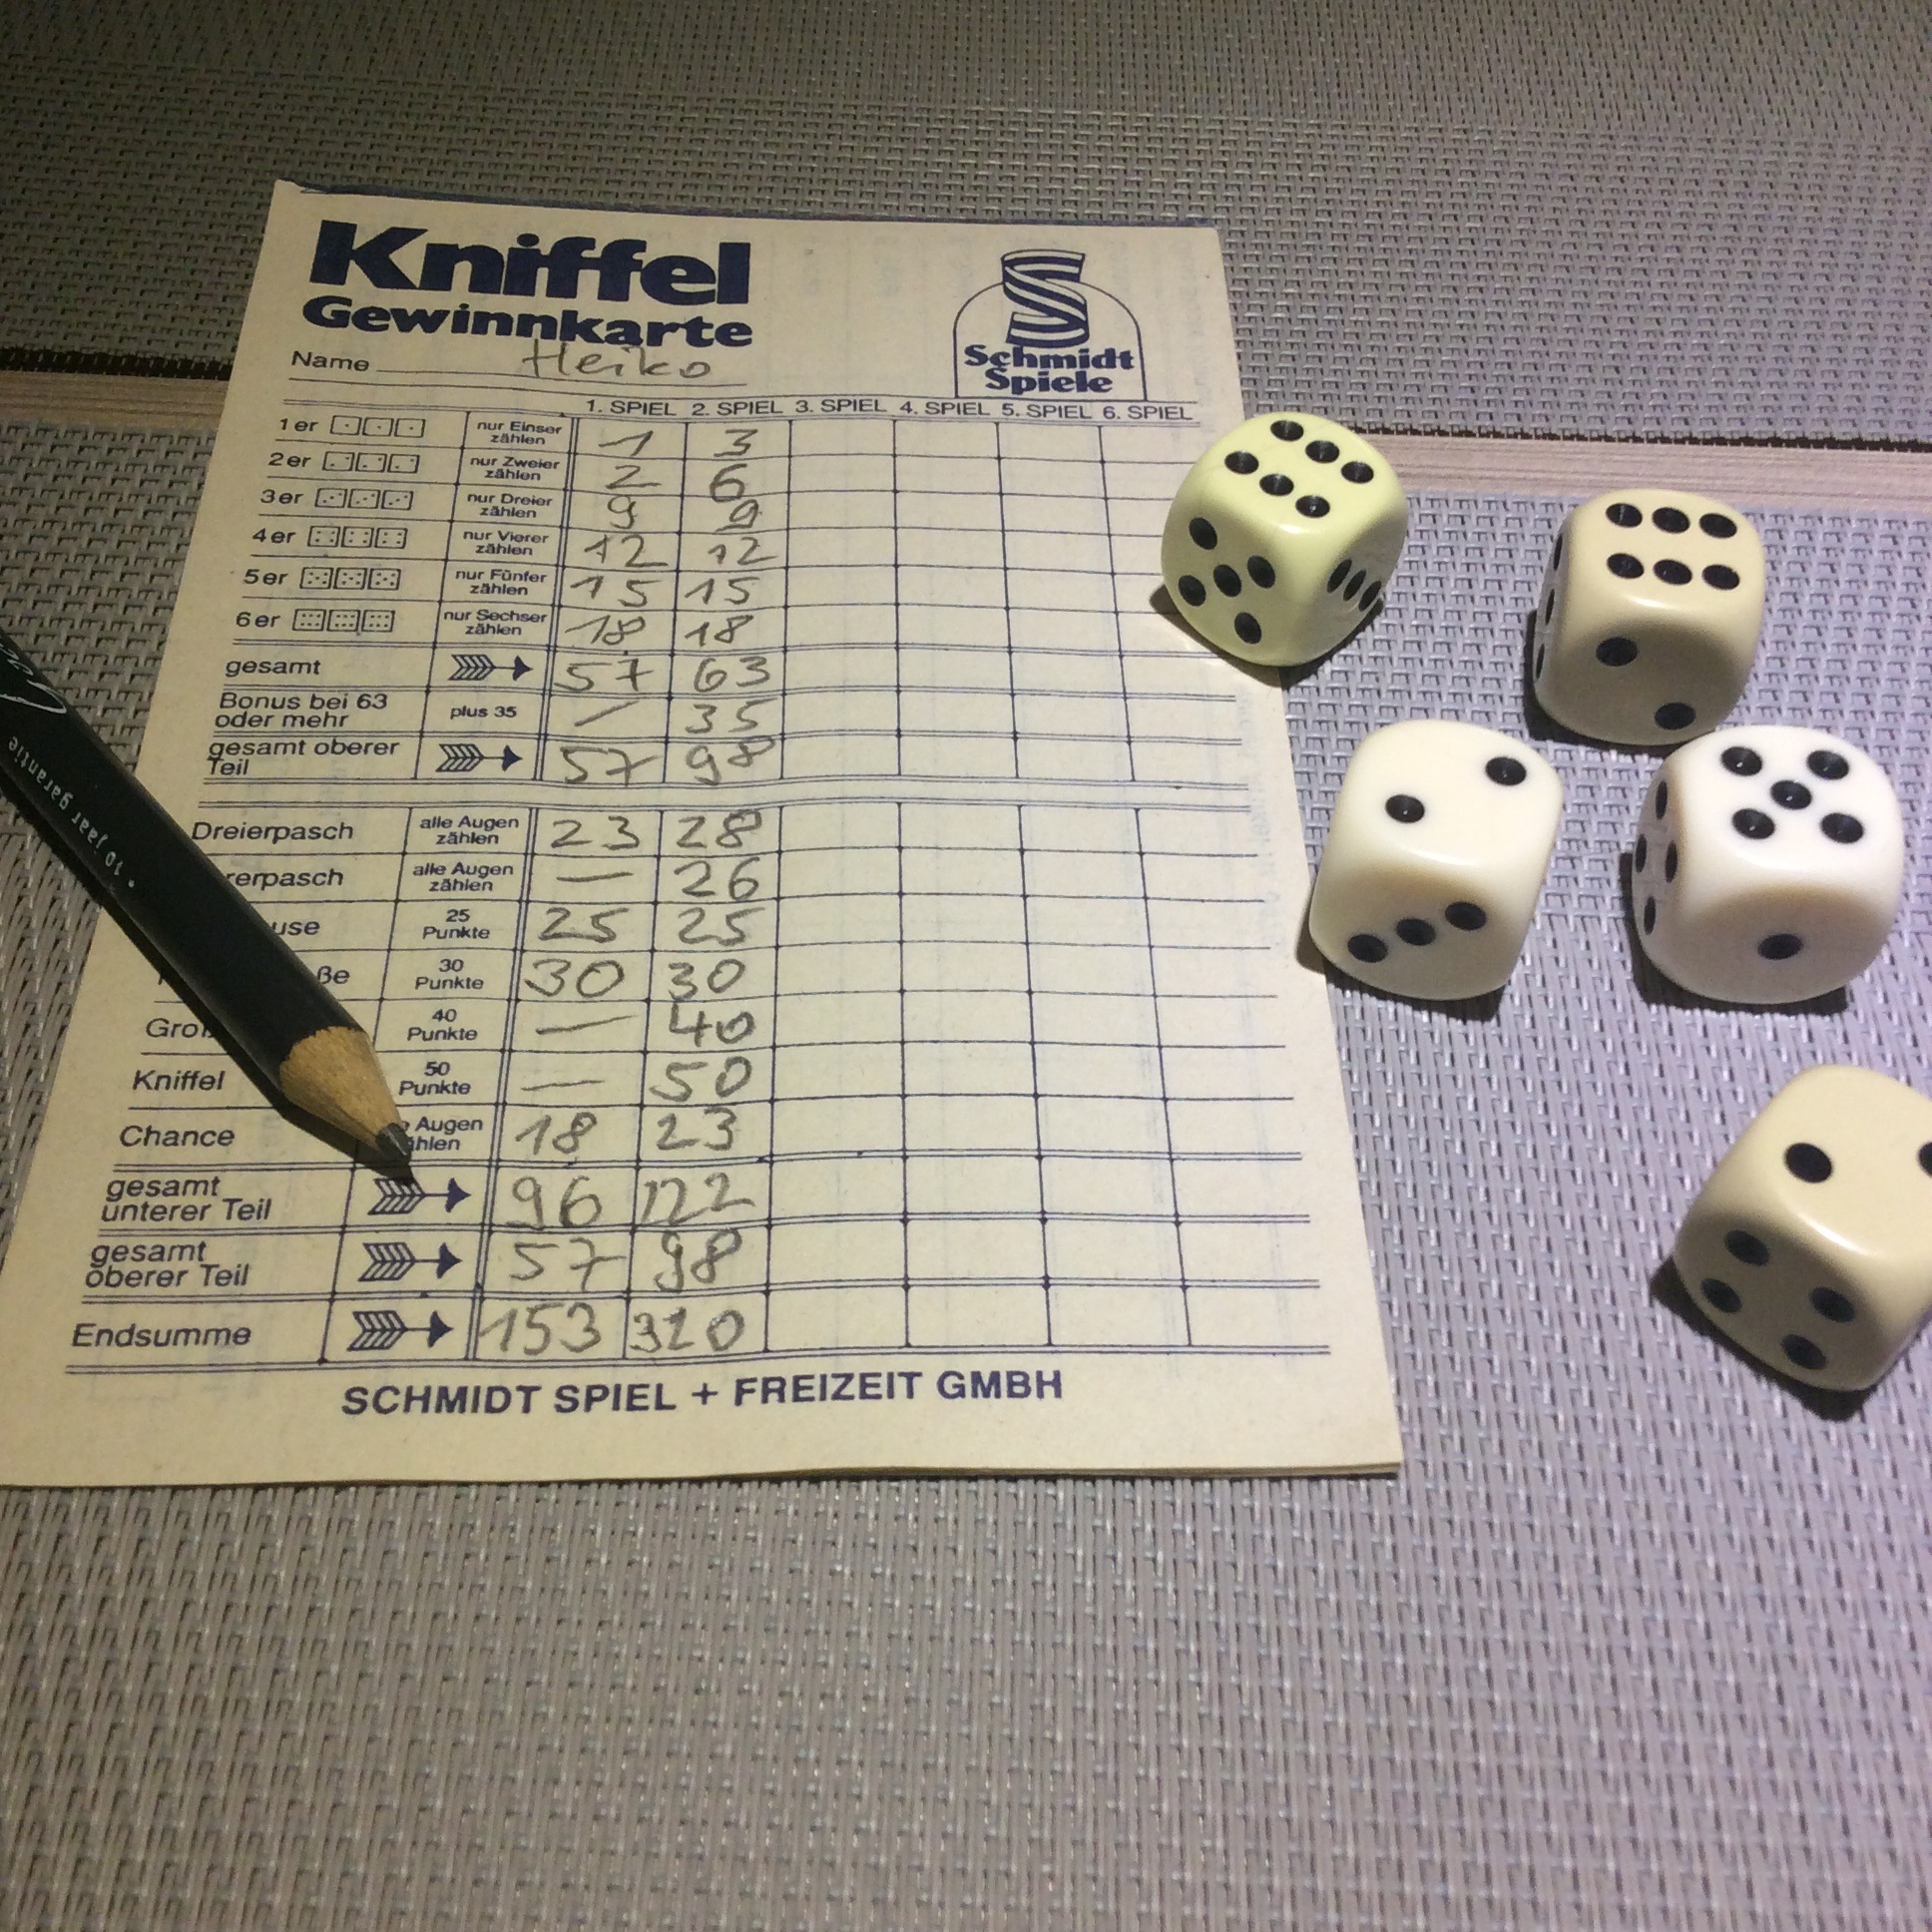
pencil, play, recreation, board game, sports, cube, six, games, points, craps, lucky dice, lucky number, game cube, yahtzee, indoor games and sports, tabletop game